Papel Principal

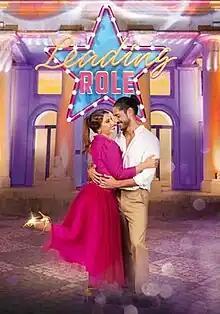
English poster for distribution

Papel Principal (English title: Leading Role) is a Portuguese telenovela produced by SP Televisão and broadcast by SIC. It premiered on 25 September 2023. The telenovela is written by Ana Casaca from an original idea of SIC with the collaboration of Manuel Mora Marques, Pedro Cavaleiro, Pedro Barbosa da Silva, Catarina Dias, Filipa Poppe, Mariana Vicente and João Maria. It stars Carolina Carvalho, Margarida Vila-Nova, Ângelo Rodrigues, José Mata, Mafalda Vilhena, António Fonseca and Victoria Guerra.